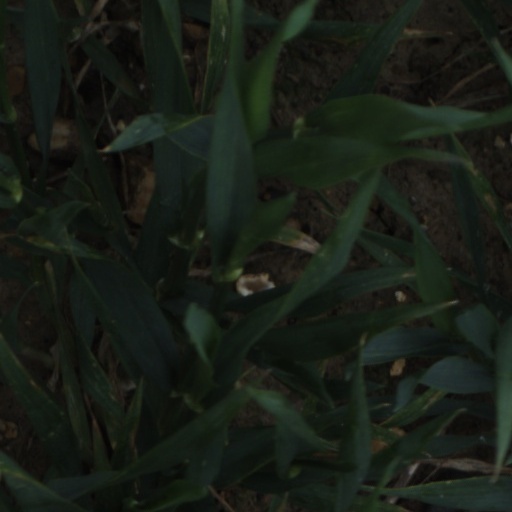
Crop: wheat